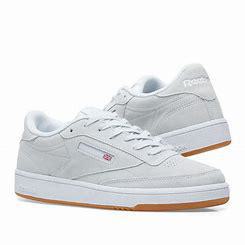
Brand: Reebok
Model: Club C